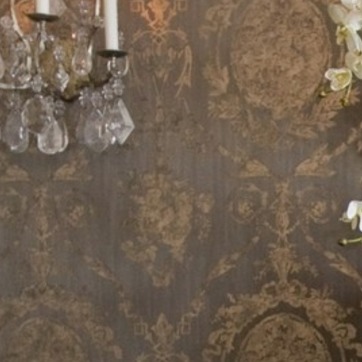
Material: wallpaper